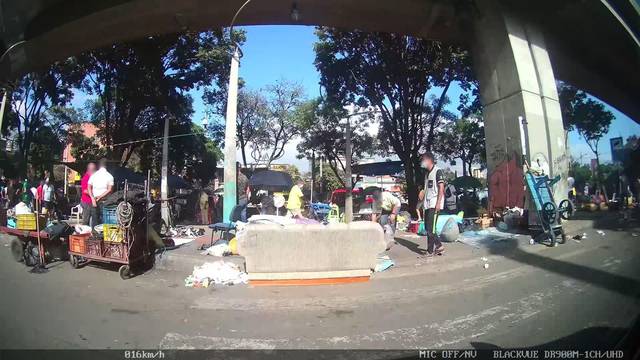
Region: Colombia
Coordinates: 6.255, -75.567